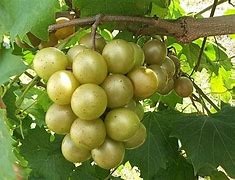
Label: grape